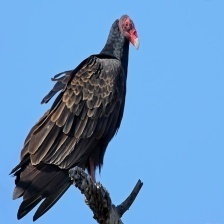
Species: TURKEY VULTURE
Scientific name: CATHARTES AURA
ImageNet parent category: vulture